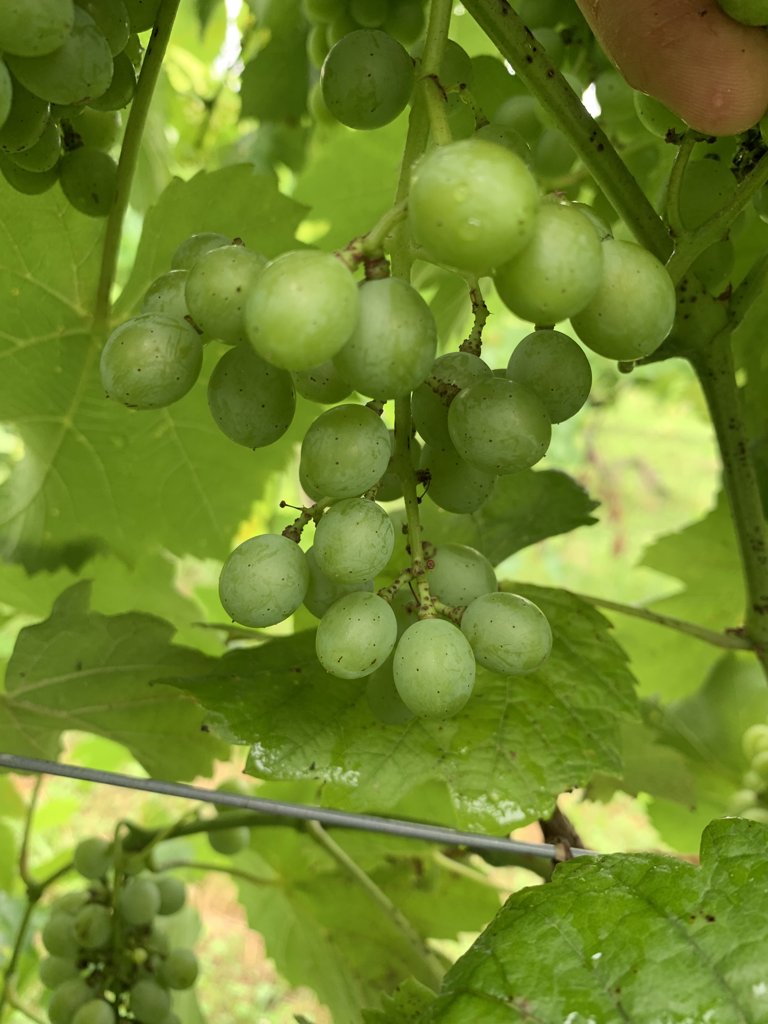
Berries visible: 59
Grape clusters: 4